2023 FIFA Women's World Cup

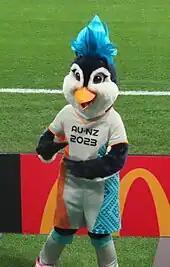
A mascot in Tazuni costume

The tournament's official mascot was unveiled on 19 October 2022. The mascot's name is Tazuni, which is a portmanteau of the Tasman Sea and "Unity". She is a little penguin ("Eudyptula minor"), endemic to New Zealand — FIFA incorrectly stated this penguin ("E. minor") was endemic in Australia, where a closely related species ("Eudyptula novaehollandiae") was described as new and distinct in 2016.